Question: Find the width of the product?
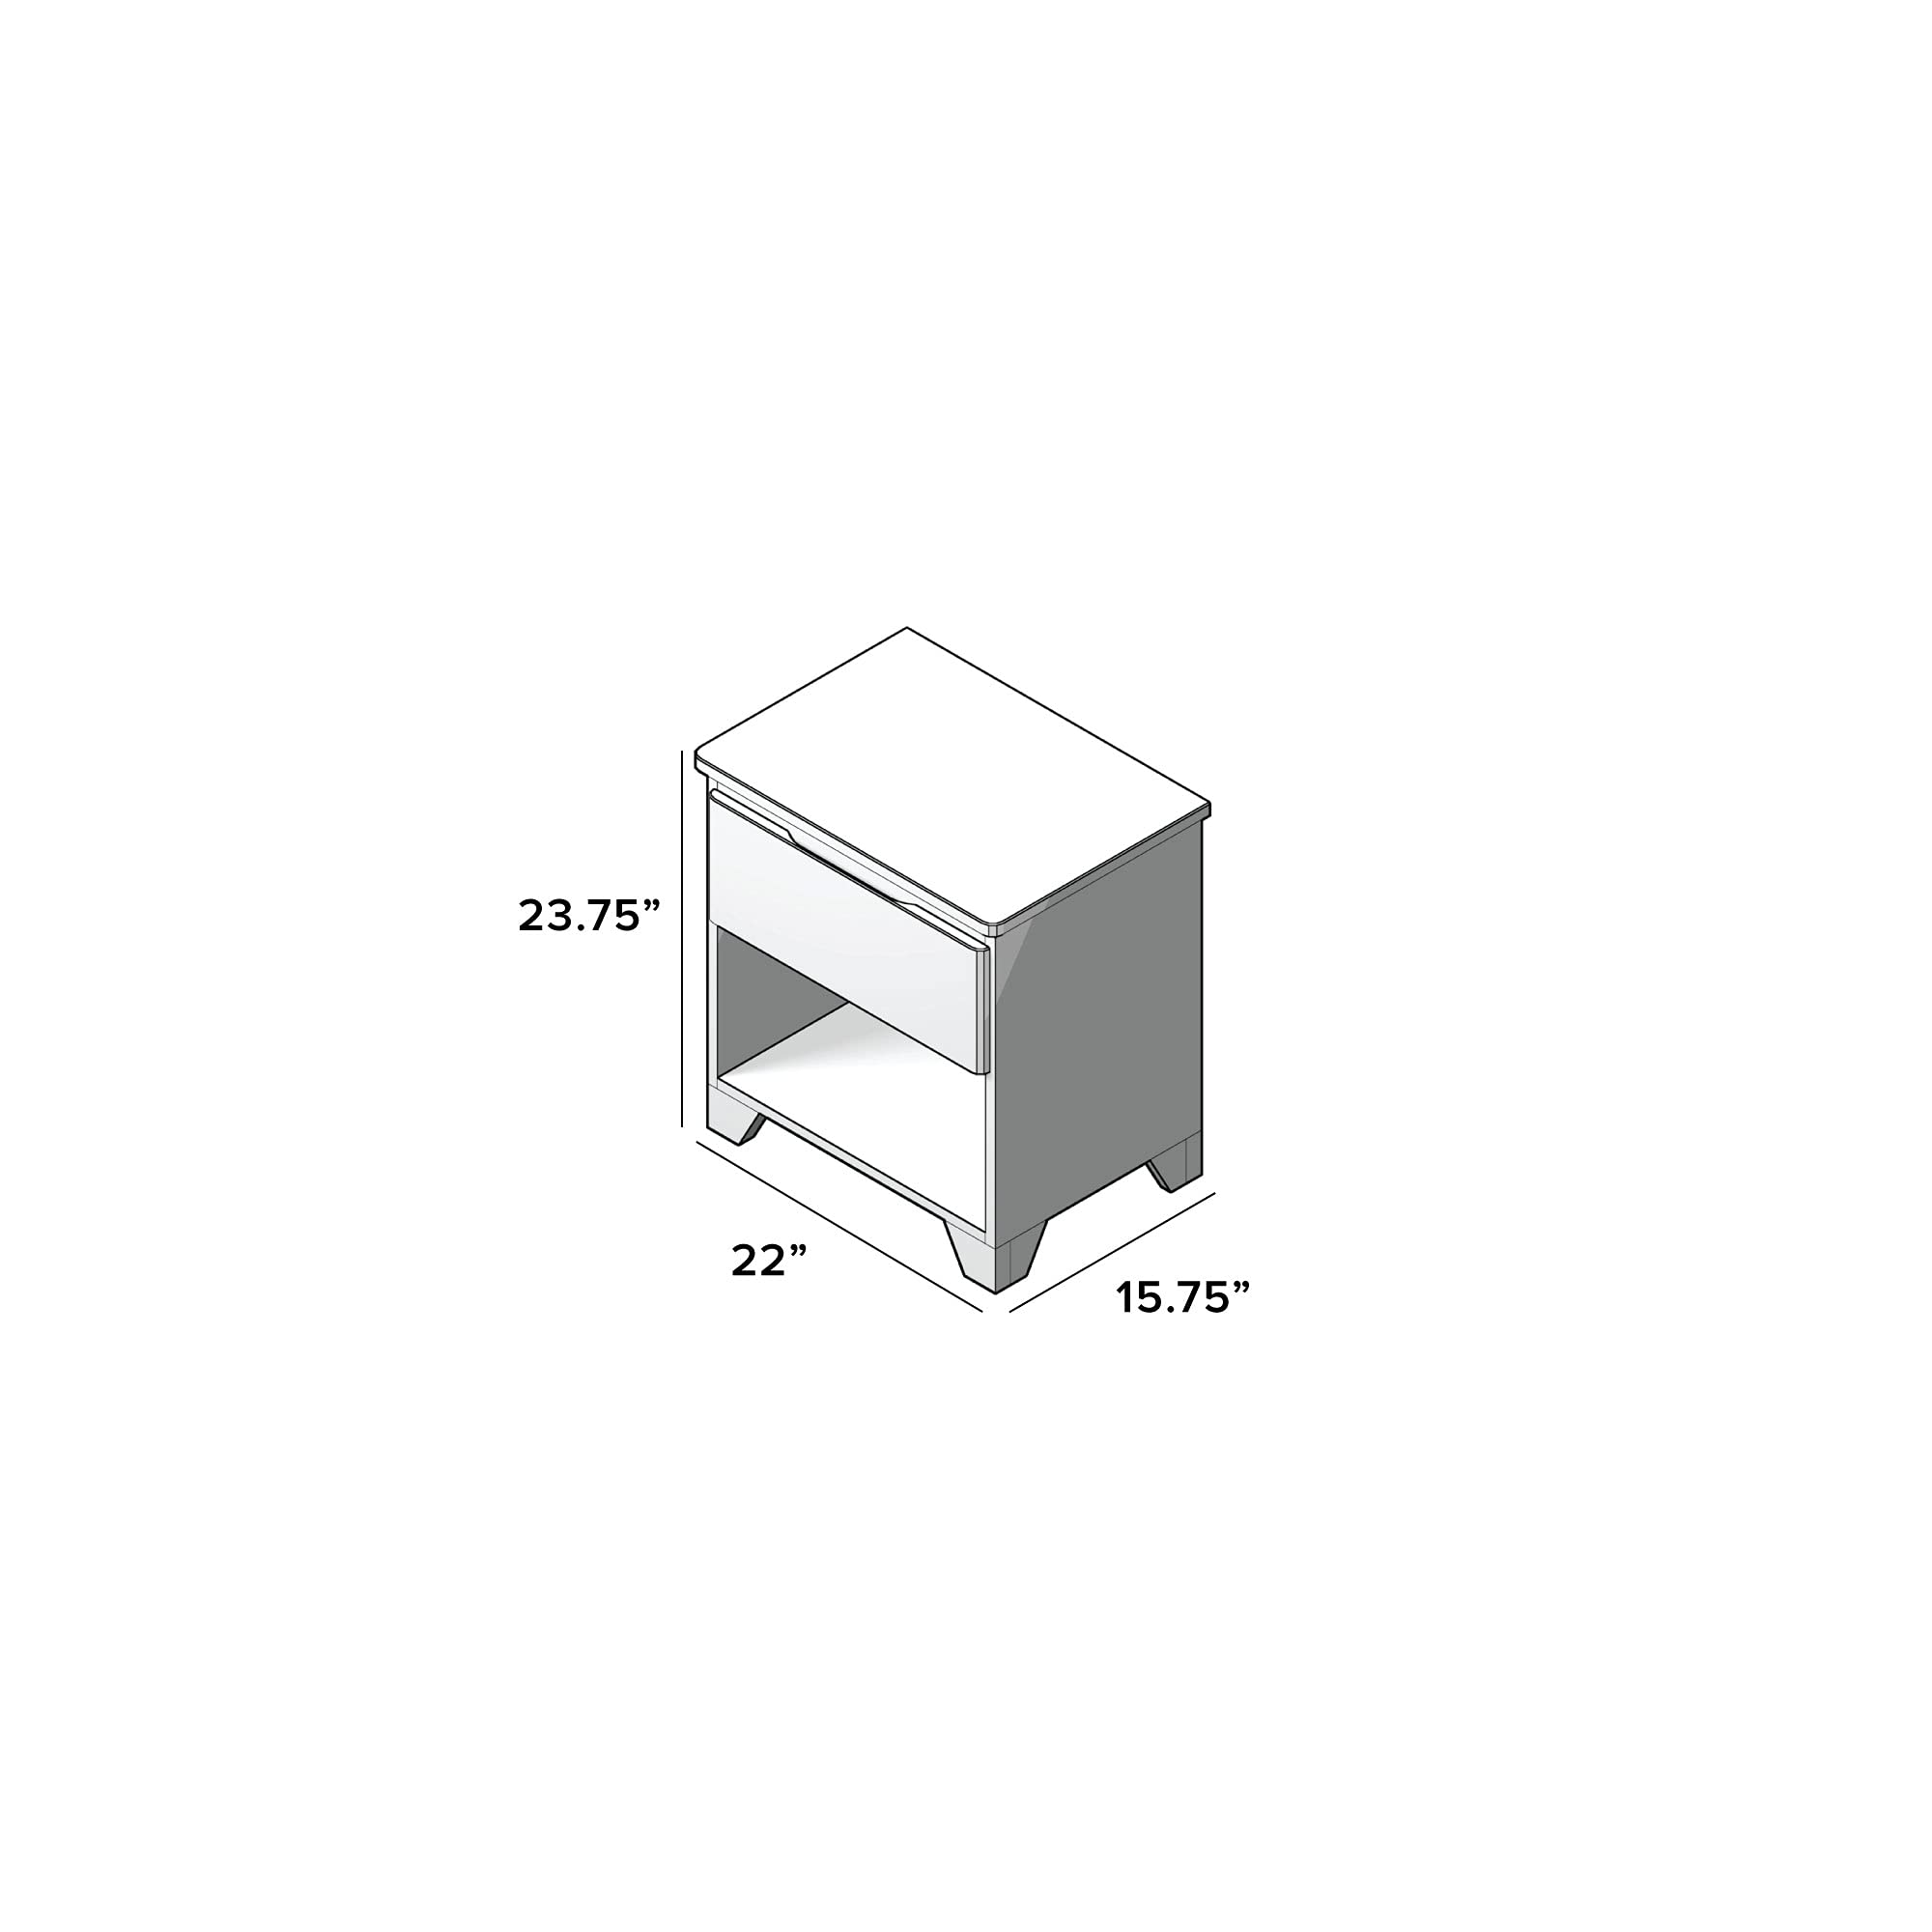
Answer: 22.0 inch